Megan Hunt (politician)

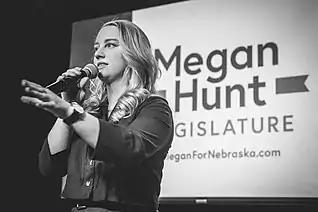
Hunt speaking at a campaign event

Hunt is originally from Blair, Nebraska, but eventually moved to Omaha, Nebraska.